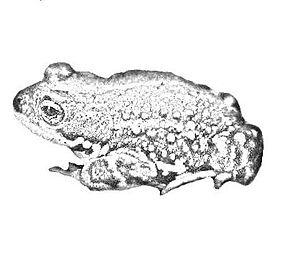
Rhinella spinulosa est une espèce d'amphibiens de la famille des Bufonidae.